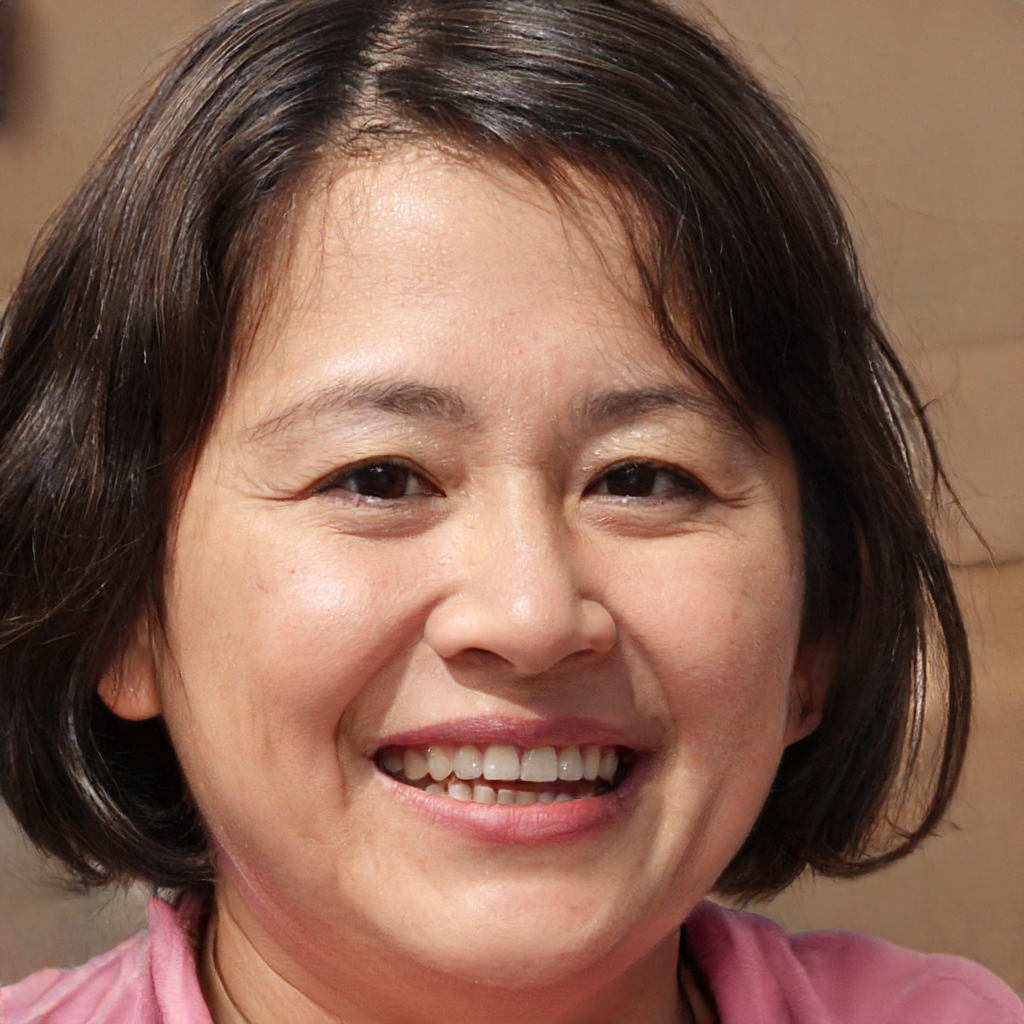
Gender: Female